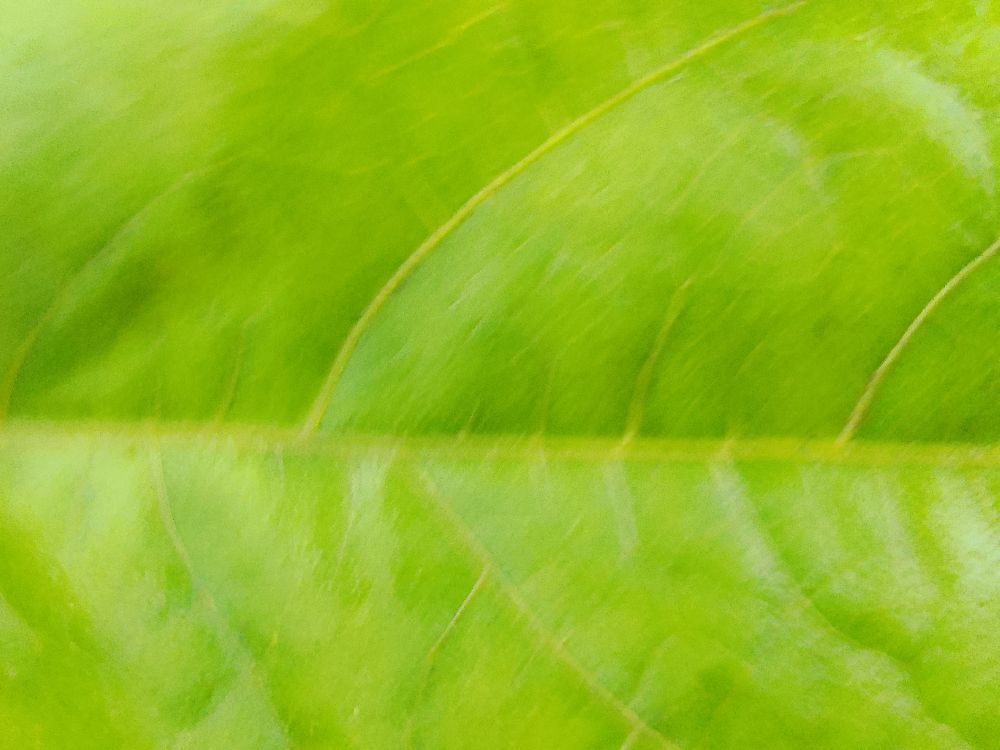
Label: healthy